Belles de Jour

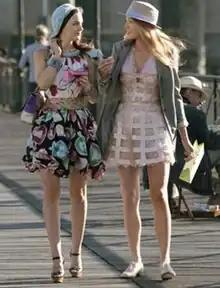
Blair and Serena having fun in Paris

"Belles de Jour" is the 66th episode of the CW television series "Gossip Girl", as well as the season premiere of the show's fourth season. The episode was written by Joshua Safran and Stephanie Savage and directed by Mark Piznarski. It originally aired on Monday, September 13, 2010 on the CW. The episode filmed several scenes in Paris, a move that was heavily promoted by the show's network and commended by critics. A promotional video entitled "Oh Mon Dieu" used a French rendition of Nancy Sinatra's "These Boots Were Made For Walking" to advertise the season premiere.